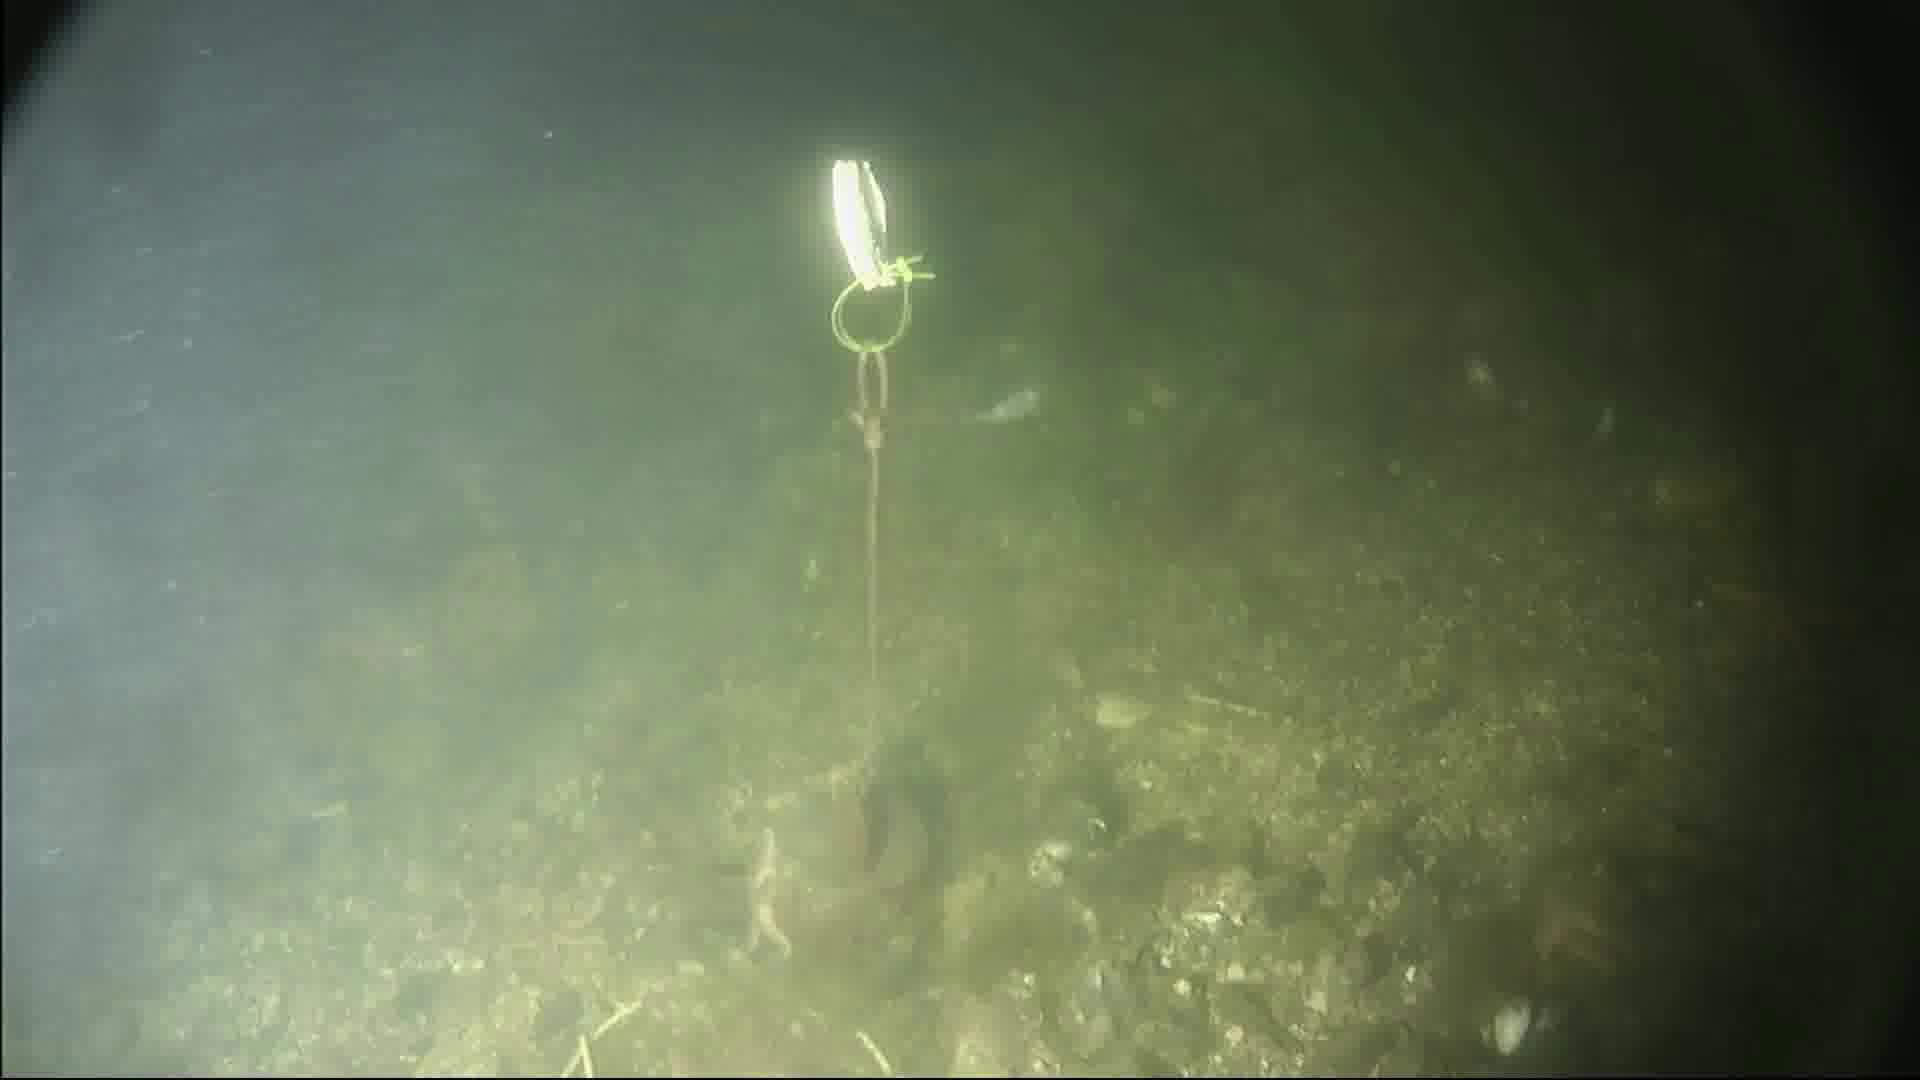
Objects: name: shrimp
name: starfish